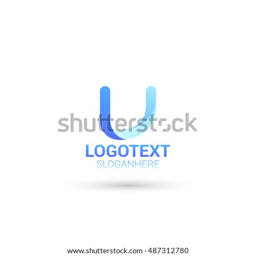
blue letter v that can be used as initial logo